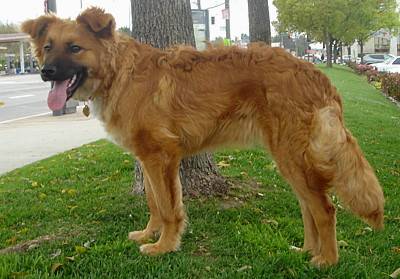
Label: dog